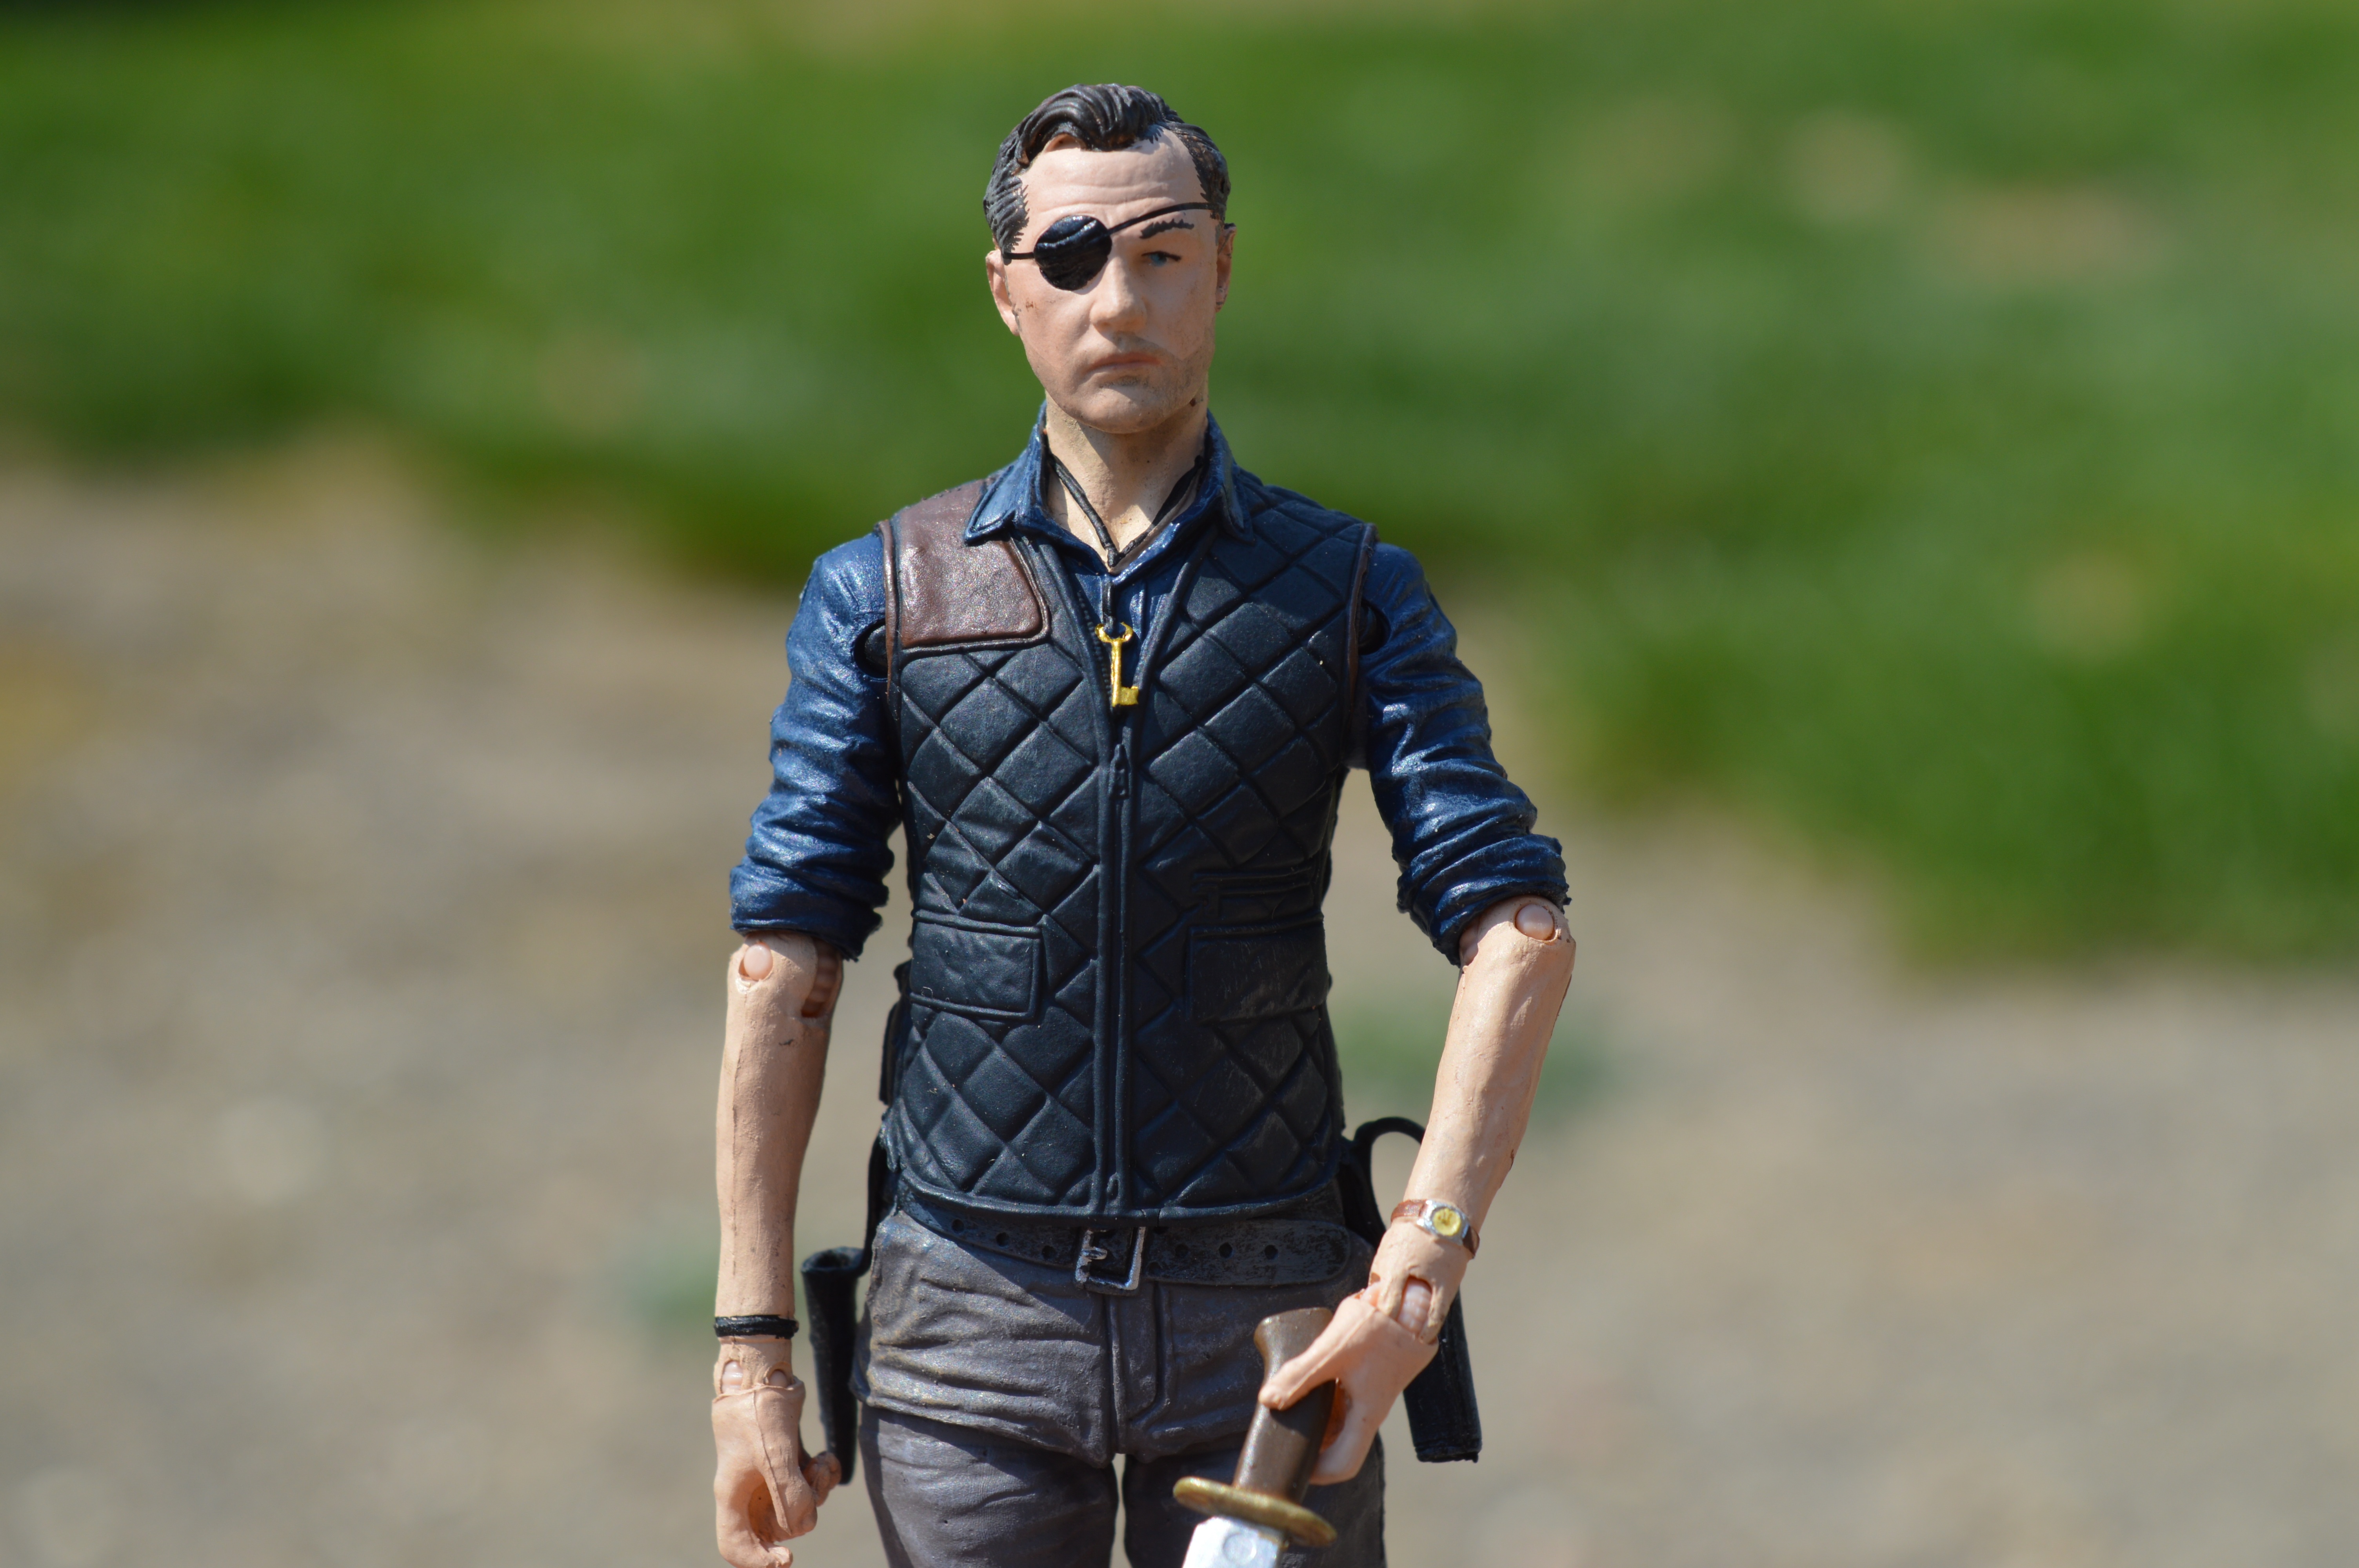
man, person, male, spring, television, tv, caucasian, action figure, apocalypse, governor, photo shoot, villain, the walking dead, portrait photography